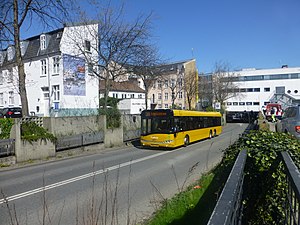
Busgaden
Busgaden i Aarhus.
Busgaden er en unavngiven gade der går igennem midtbyen i Aarhus. Gaden er kun beregnet til bybusser og taxier. Busgadeforløbet løber fra Rådhuspladsen til Klosterport, hvilket inkluderer Hans Hartvig Seedorffs Stræde, selve busgaden og Emil Vetts Passage. På vejen inden krydser den Åboulevarden som busgaden tidligere endte ud i inden området blev gågade og busgaden blev ført igennem en tunnel i 2004. Busgaden ændrer navn flere gange i forløbet gennem byen, men betegnes bare som Busgaden.